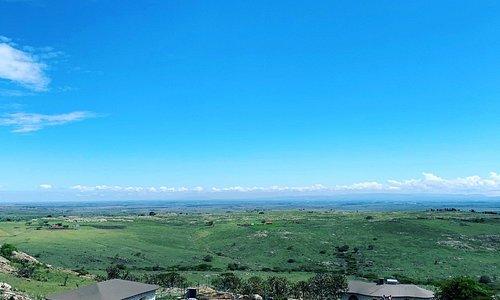
Mandhari ya kuvutia yenye miti mingi, na bonde lililofunikwa na uoto wa asili wenye majani mazito ya rangi ya kijani, huku anga likiwa la bluu, taswira hii inaakisi uzuri wa asili na utulivu wa mazingira katika maeneo mbalimbali nchini.